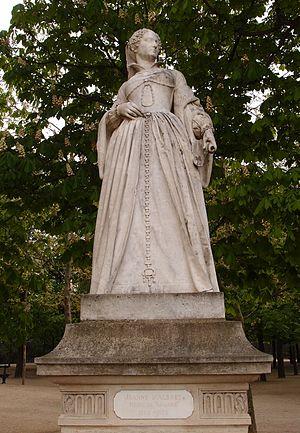
Jean-Louis Brian, né à Avignon le 21 novembre 1805 et mort à Paris 18ᵉ le 14 janvier 1864, est un sculpteur français.